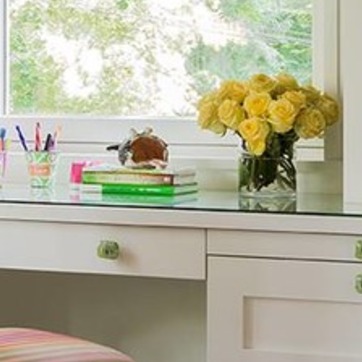
Material: paper